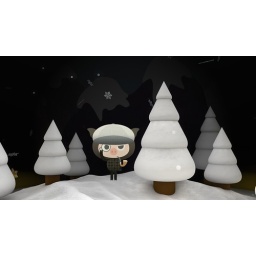
2D sherlock pig in the 3D forest :)